William David Walker

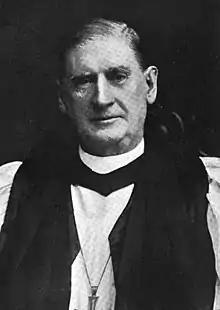
Bishop Walker

William David Walker (June 29, 1839 – May 2, 1917) was consecrated as the first missionary bishop of the Episcopal Church's Missionary District of North Dakota on December 20, 1883. He became the third bishop of Western New York in 1897 and held this position until his death in 1917.